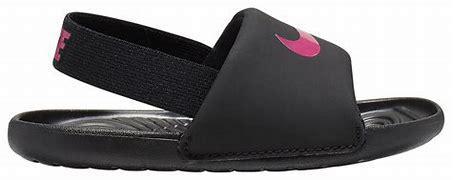
Brand: Nike
Model: Kawa